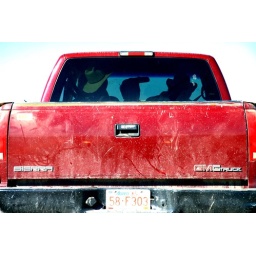
Cowboys watching a TV comercial being filmed at the top of a mountain pass near Nanton, today